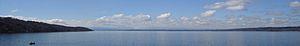
Le lac de Starnberg situé à 20 km au sud-ouest de Munich en Haute-Bavière est le cinquième lac d'Allemagne avec une superficie de 56 km². Il était précédemment dénommé Wirmsee, puis Würmsee. La douceur de son climat et la beauté des paysages en fait depuis 1880 un lieu de villégiature apprécié des riches Munichois.